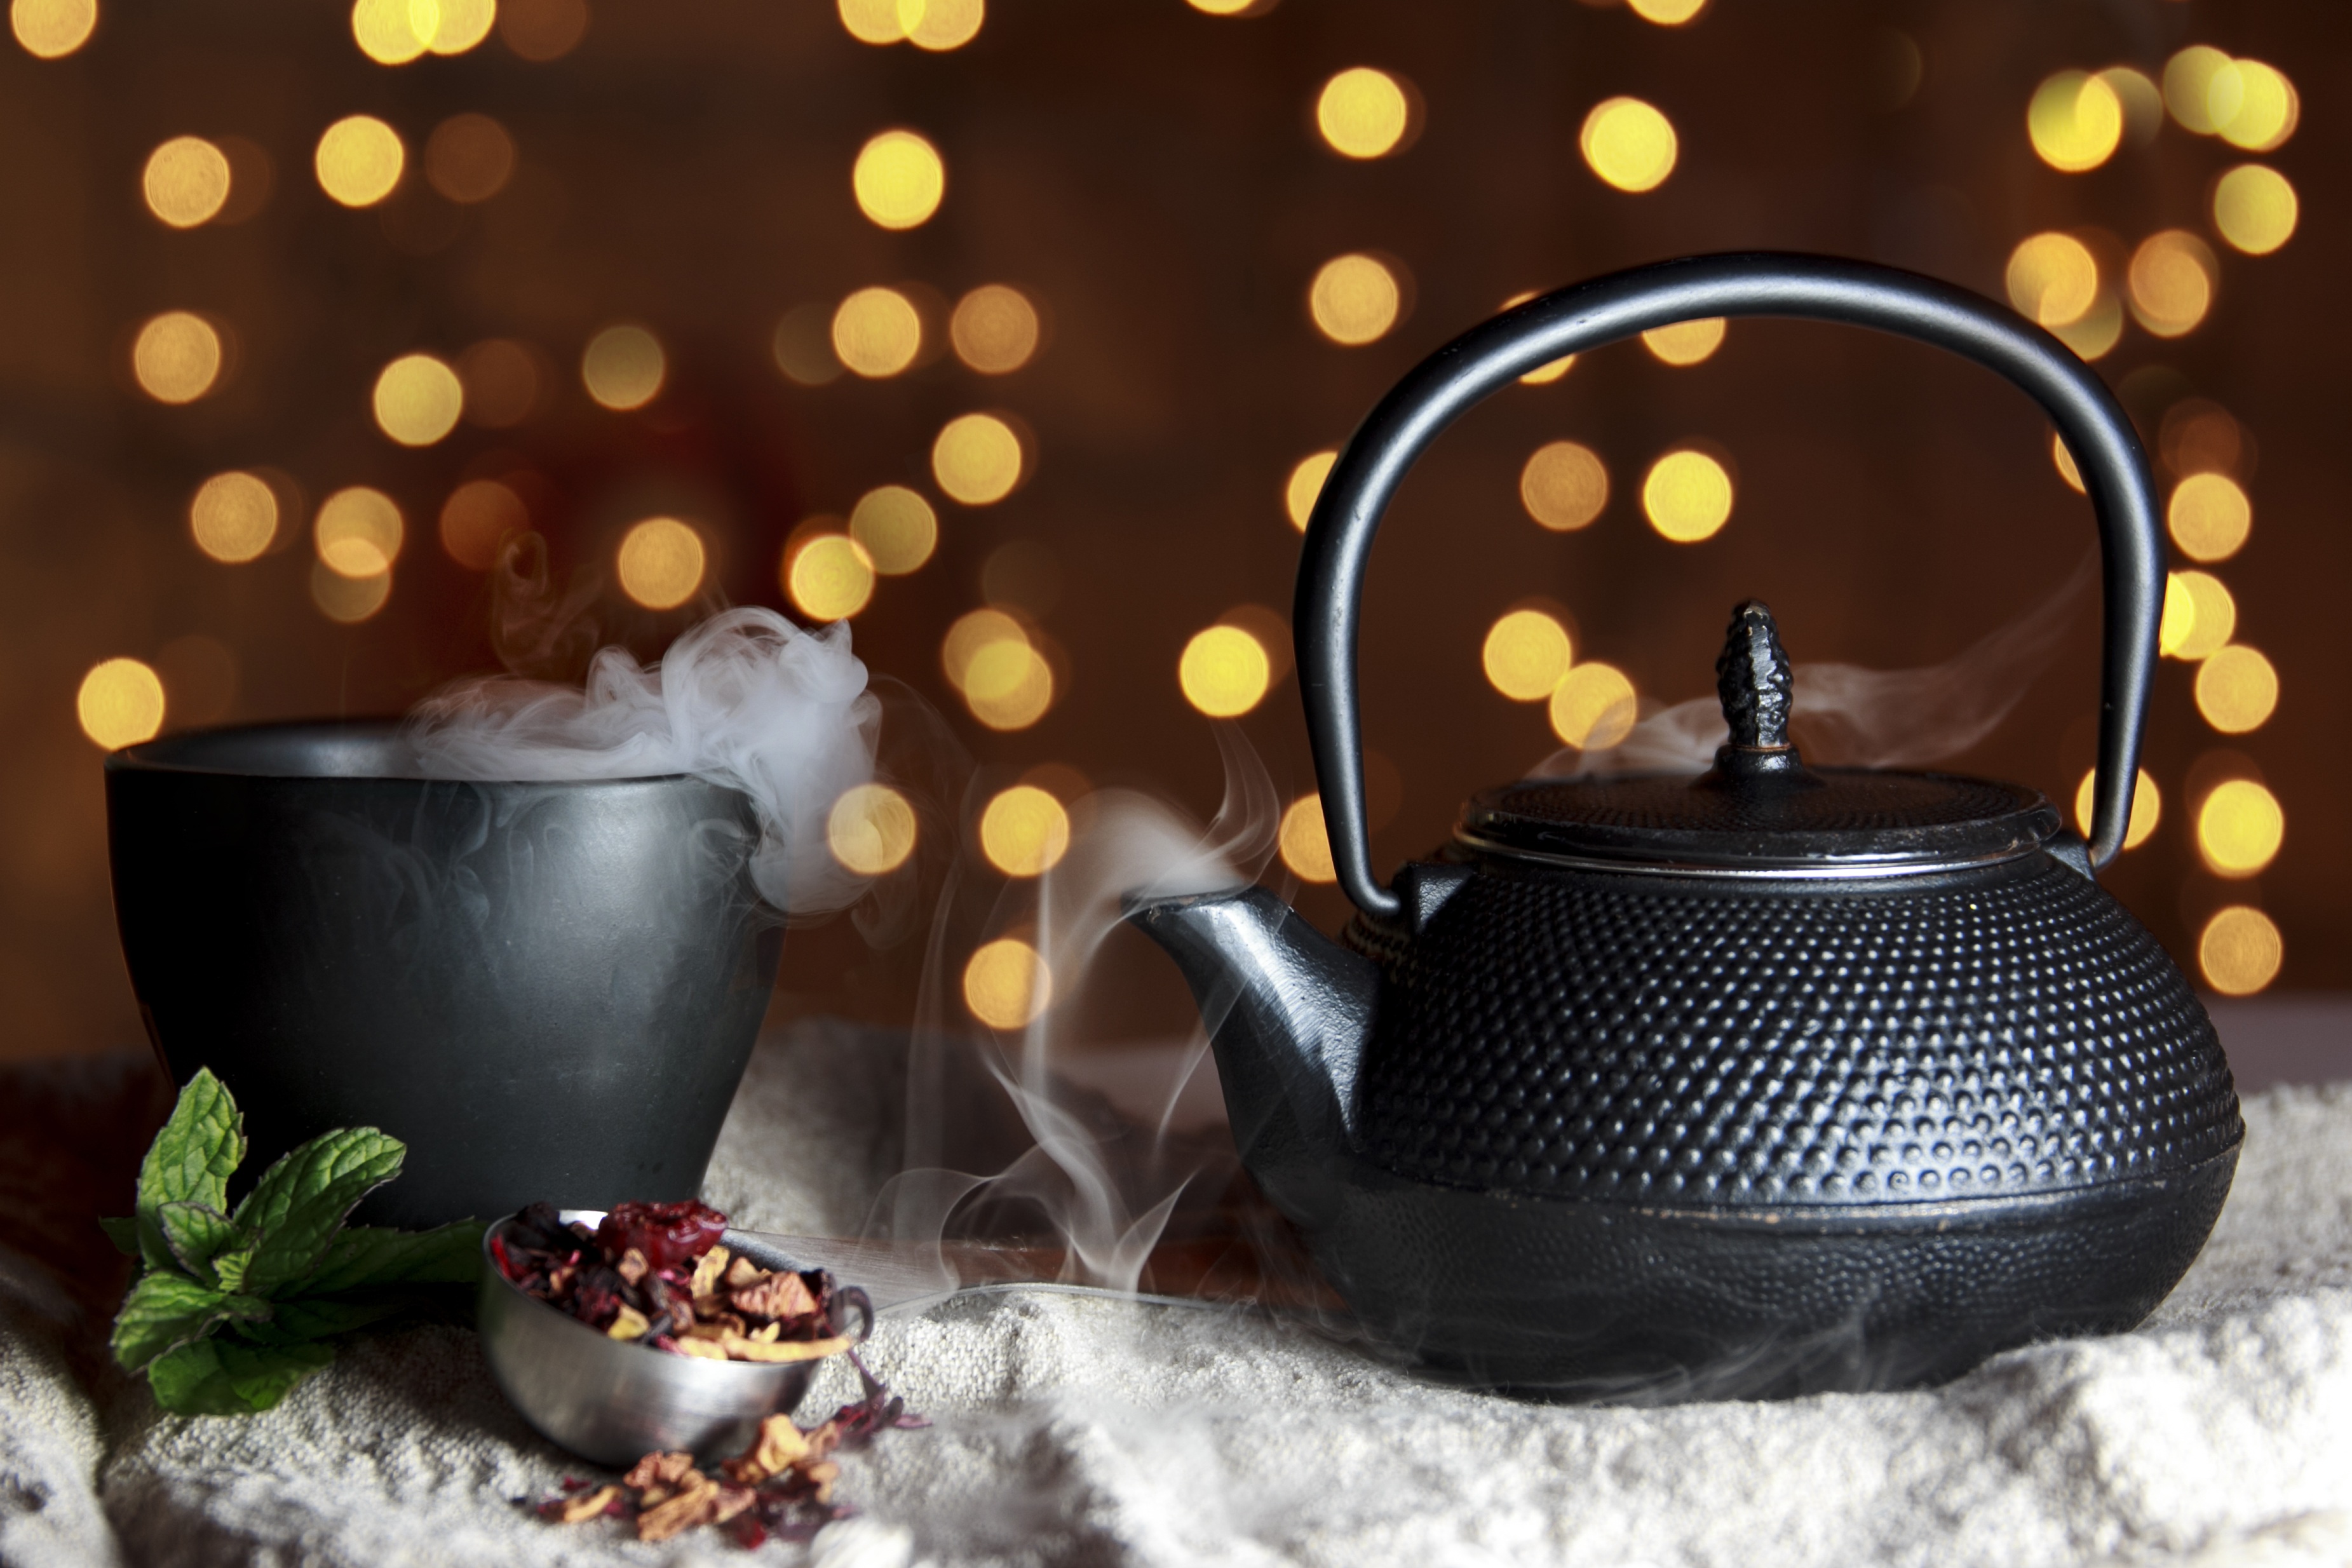
fruit, tea, food, kitchen, healthy, homemade, strawberry, sweets, fine, ripe fruit, still life photography